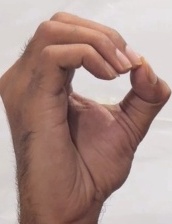
ASL sign: O